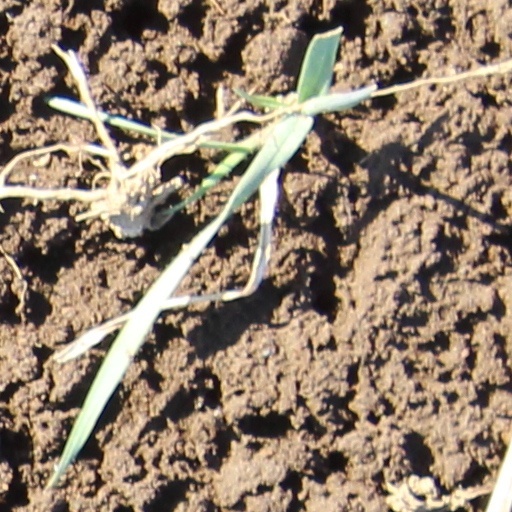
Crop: wheat